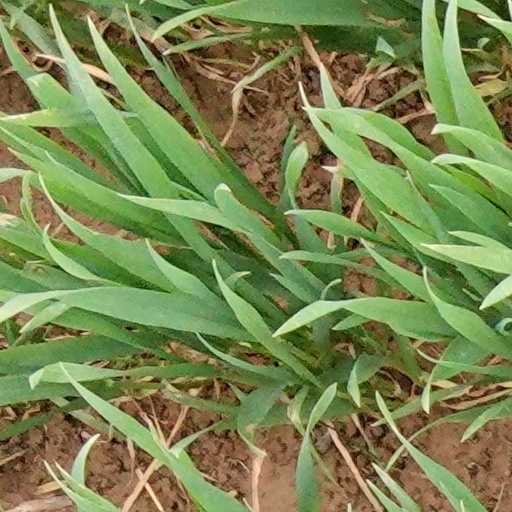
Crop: wheat